Piracicaba

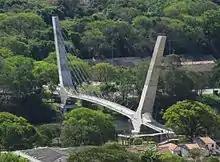
Pedestrian bridge over the Piracicaba River

The municipality of Piracicaba covers an area of , of which is classified as urban. According to the regional division established by the Brazilian Institute of Geography and Statistics (IBGE) in 2017, Piracicaba belongs to the Intermediate Geographic Region of Campinas and the Immediate Geographic Region of Piracicaba.